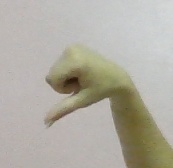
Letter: waw